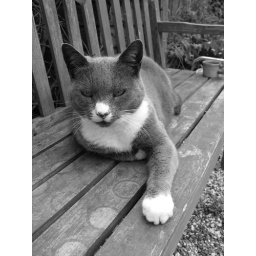
The sun was out, the sky was blue and she knew how to relax in style.